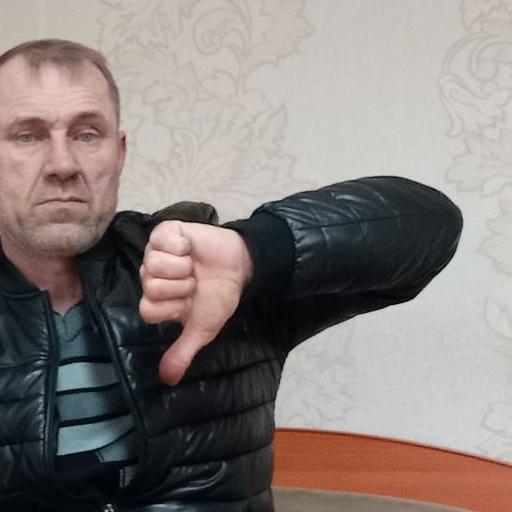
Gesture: dislike